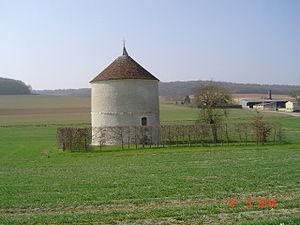
Bucey-en-Othe - Colombier du Chaast
Le château de Bucey-en-Othe est un château situé à Bucey-en-Othe, en France.